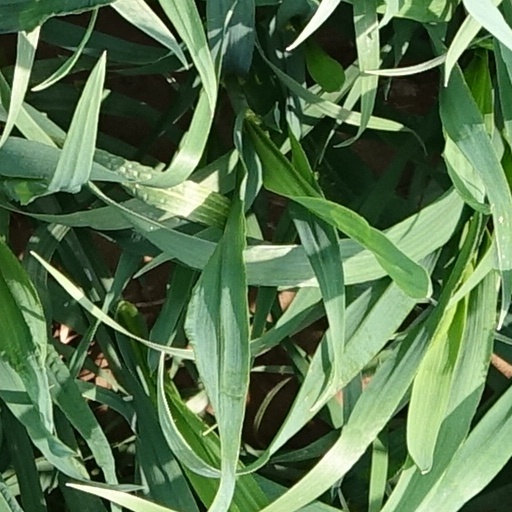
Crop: wheat